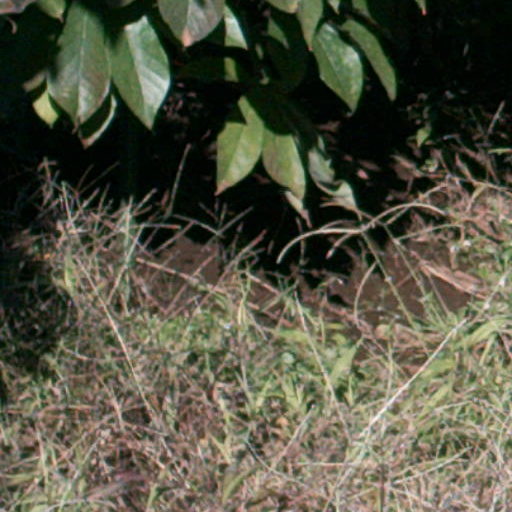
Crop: cassava